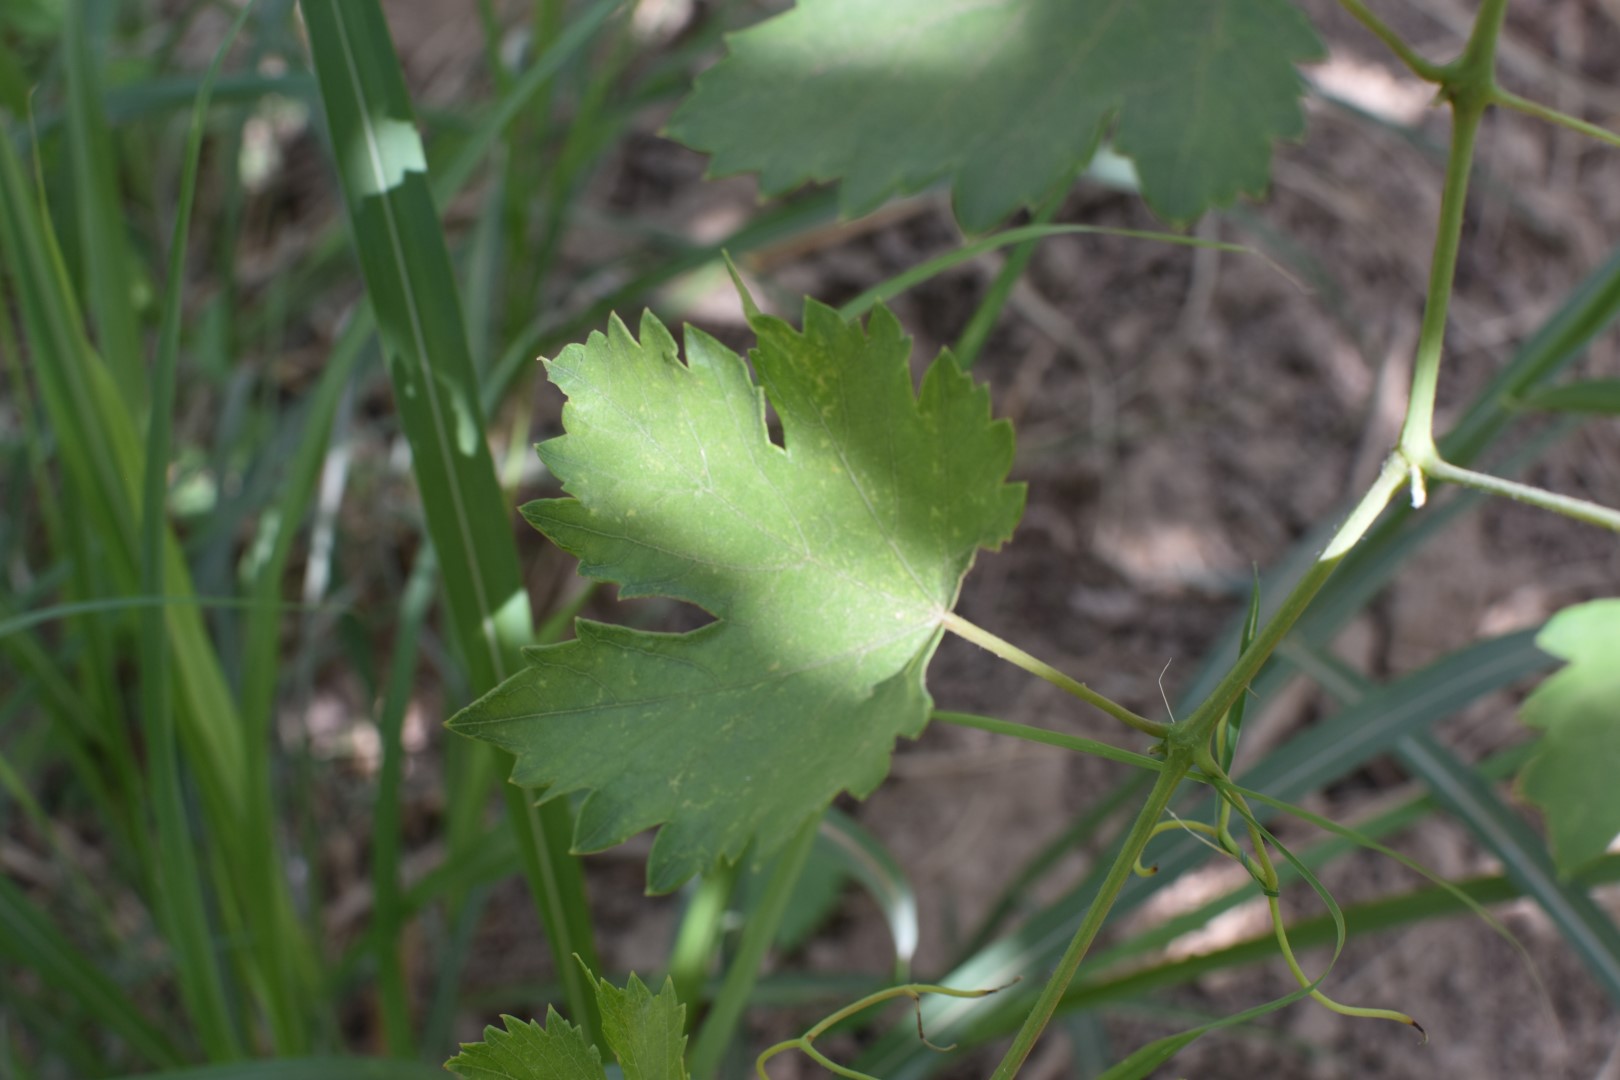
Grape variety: Halawani